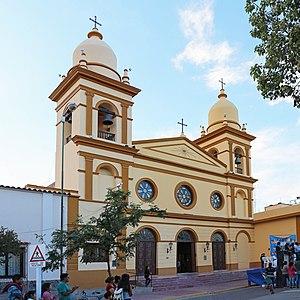
Cathédrale Notre-Dame-du-Rosaire, Cafayate, Argentine
La cathédrale de Cafayate est un monument religieux d'Argentine, siège de l'évêché de Cafayate, suffragant de l'archevêché de Salta. Il est situé dans la ville de Cafayate, en province de Salta. Il s'agit en fait d'une prélature territoriale.
Cafayate est une petite ville de la province de Salta, en Argentine, et le chef-lieu du département de Cafayate. Elle est située au sud de la province, dans les vallées Calchaquíes, sur les rives du río Chuscha, à 1 683 m d'altitude. C'est une cité touristique connue pour ses vins. Sa population s'élève à 14 850 habitants en 2010.